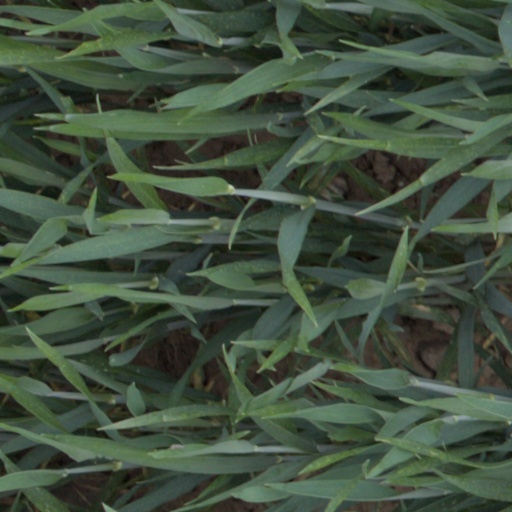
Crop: wheat